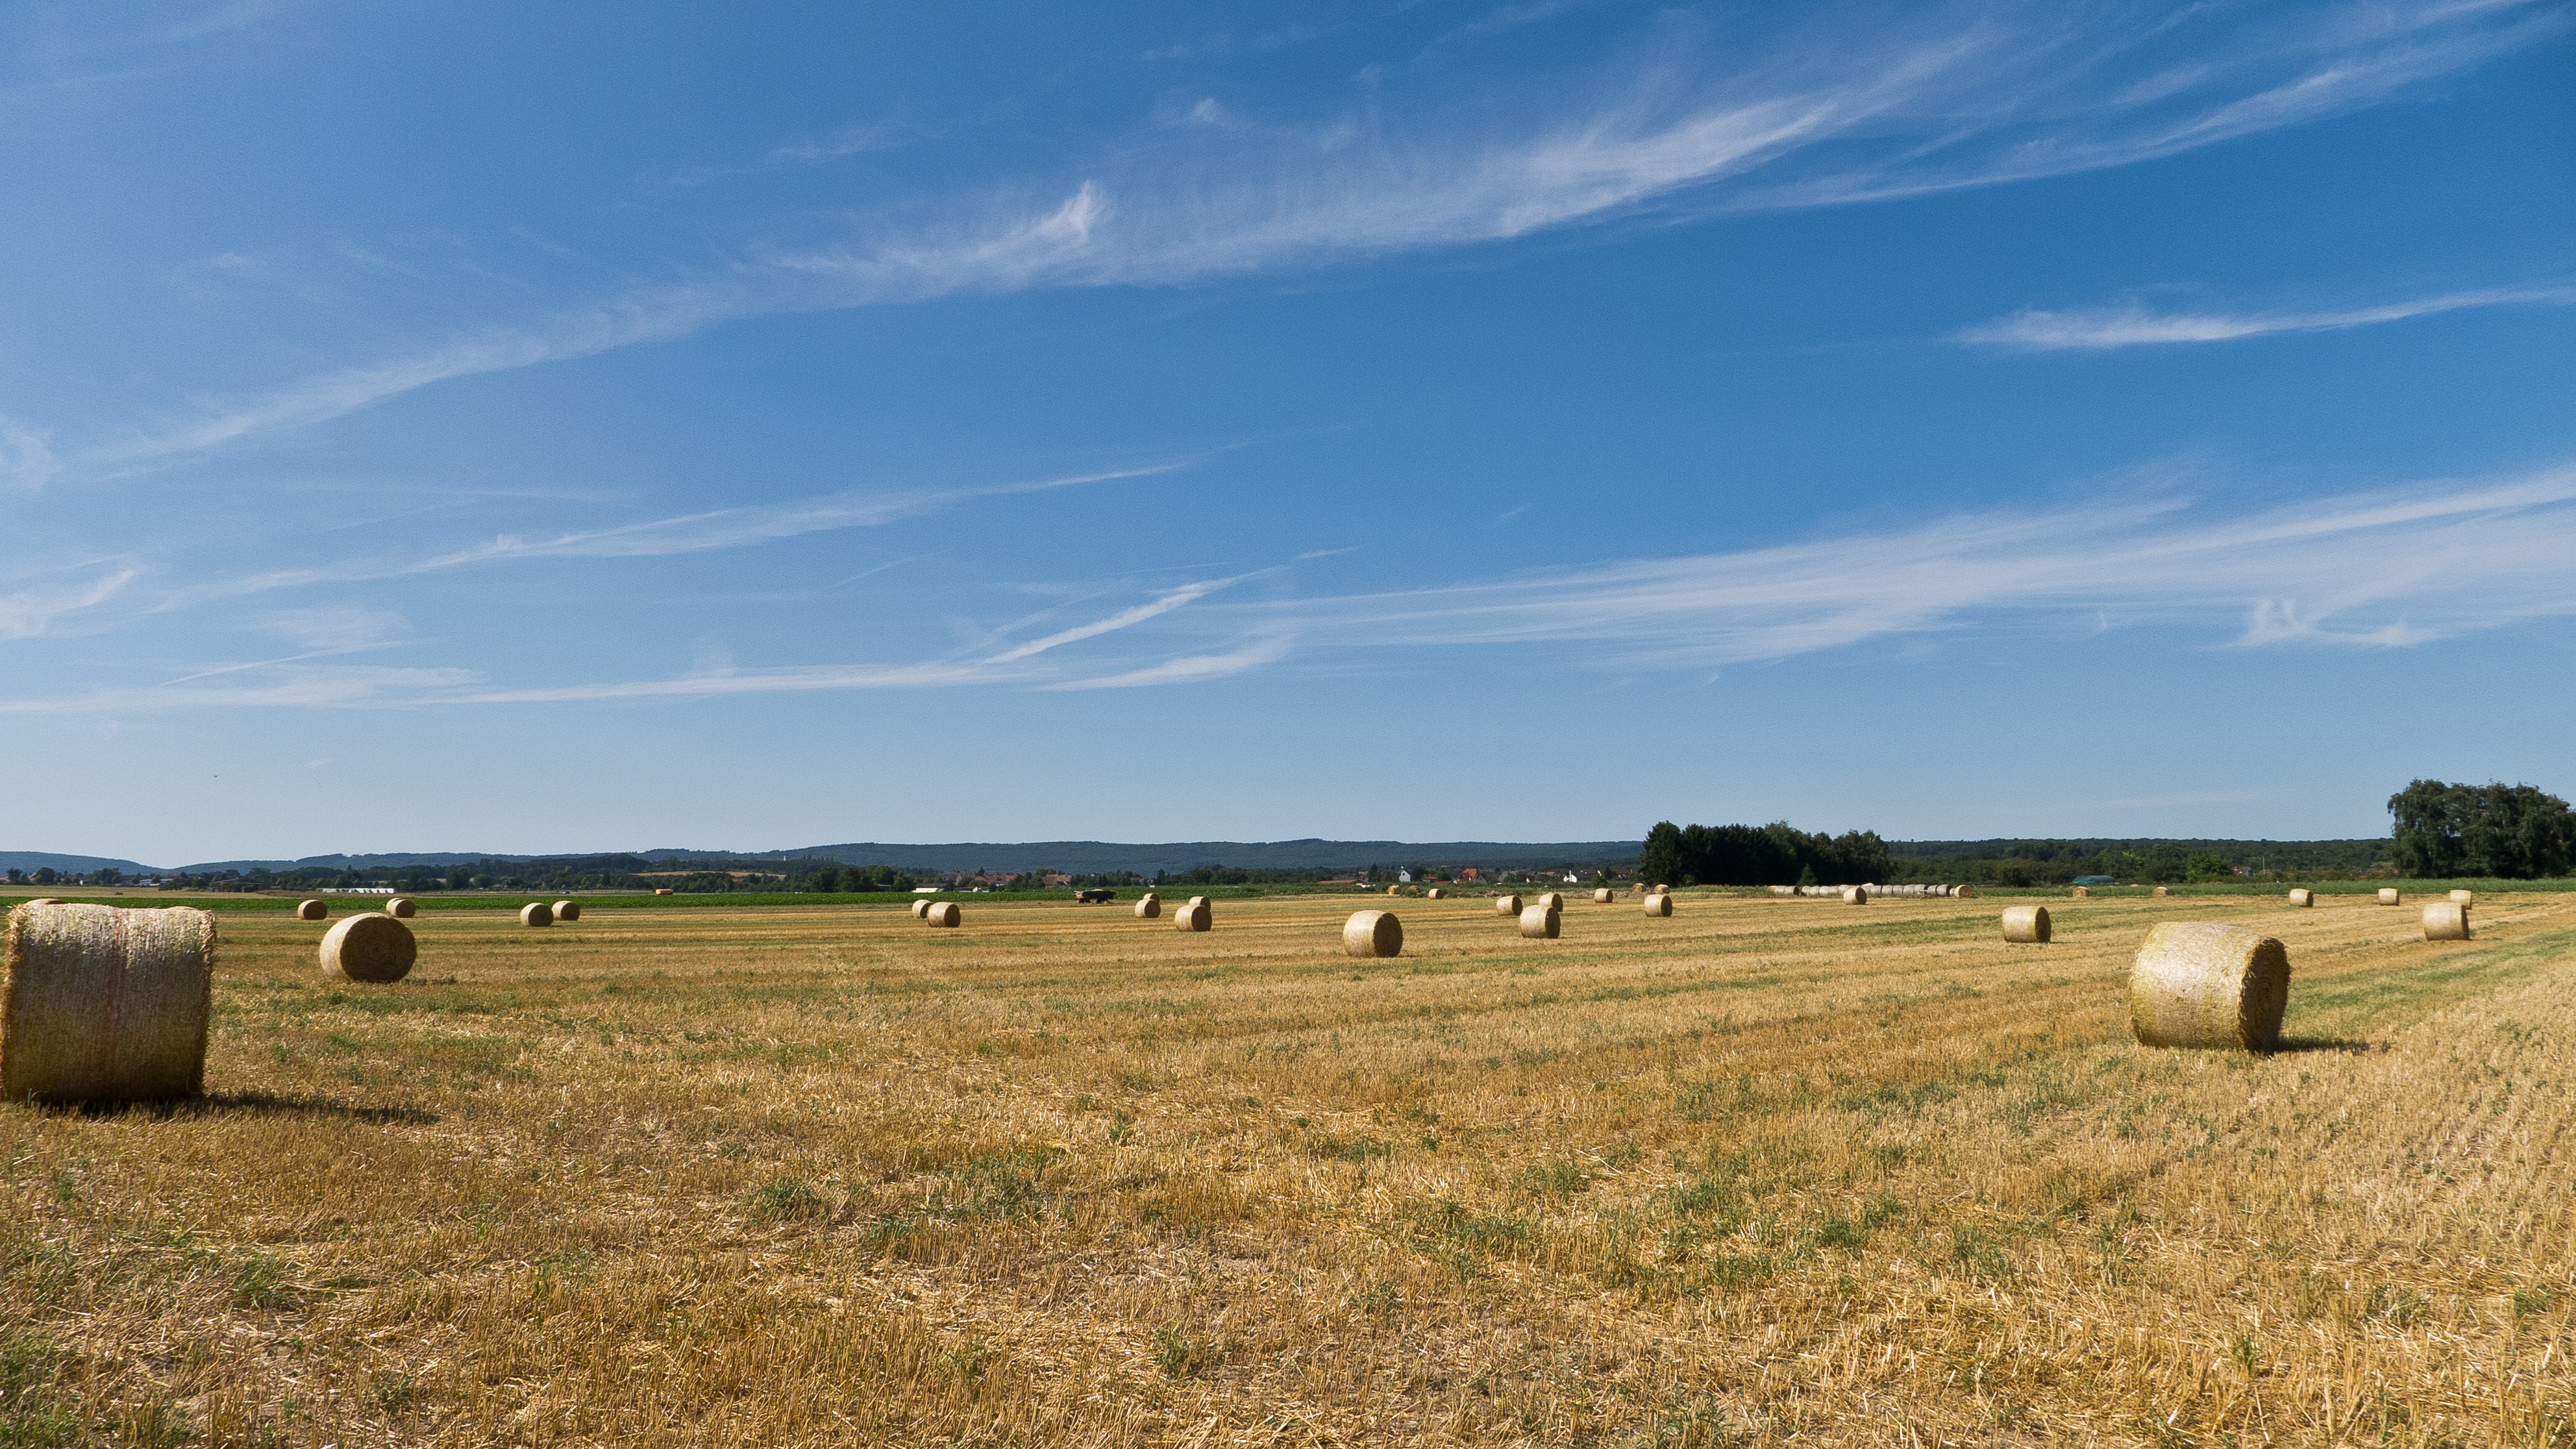
landscape, grass, horizon, plant, hay, field, farm, meadow, prairie, hill, summer, pasture, ranch, agriculture, plain, fields, grassland, straw, plateau, ecosystem, round bales, steppe, rural area, grass family, land lot